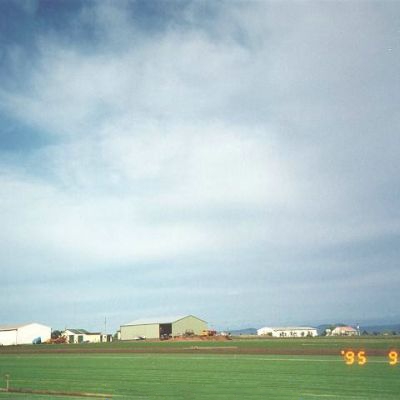
Cloud type: Cirrostratus (Cs)